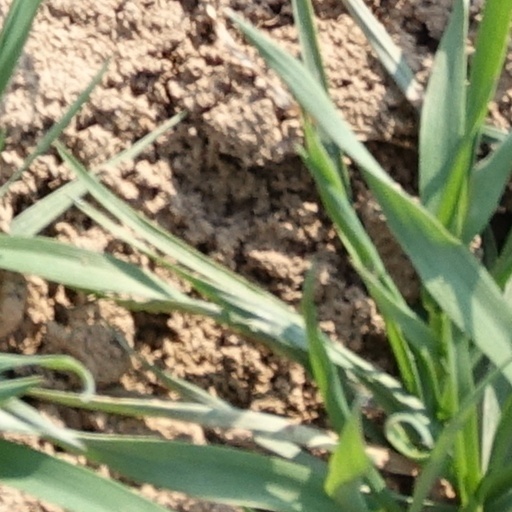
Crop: wheat